Moldova

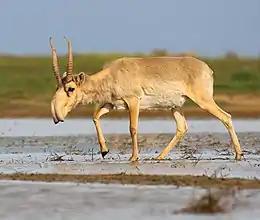
Noted for its vivid portrayal of the lower Nistru river ("Dniester"), Henryk Sienkiewicz's novel "With Fire and Sword" opens with a description of saigas as a way to highlight the story's exotic setting. Saigas are a near-threatened species that is now extinct in Moldova.

Although the country is technically landlocked, in 1999 Moldova acquired from Ukraine (in exchange for ceding a stretch of contested road in the east of the country) a 0.45 kilometer river frontage to the Danube, on the confluence of the Danube and Prut rivers. This has transformed the old village of Giurgiulești (in the extreme south-west of the country) into a river port, providing Moldova access to international waters via the Danube and the Black Sea. The Dniester river, which rises in Ukraine near the city of Drohobych, passes through Moldova, separating the main territory from its unrecognised breakaway region Transnistria, and empties into the Black Sea in Ukraine. At its closest point, Moldova is separated from the Dniester Liman, an estuary of the Black Sea, by only 3 km of Ukrainian territory.